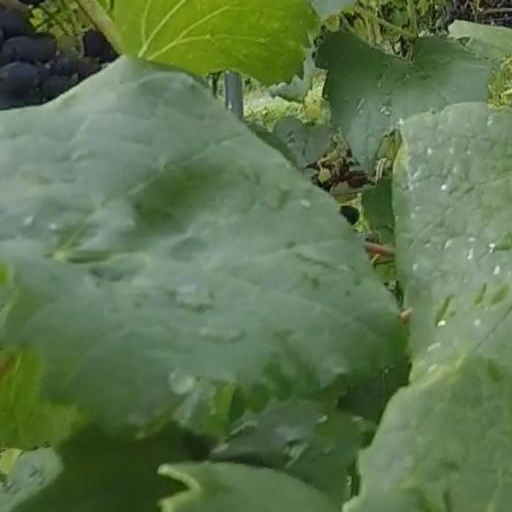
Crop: grape